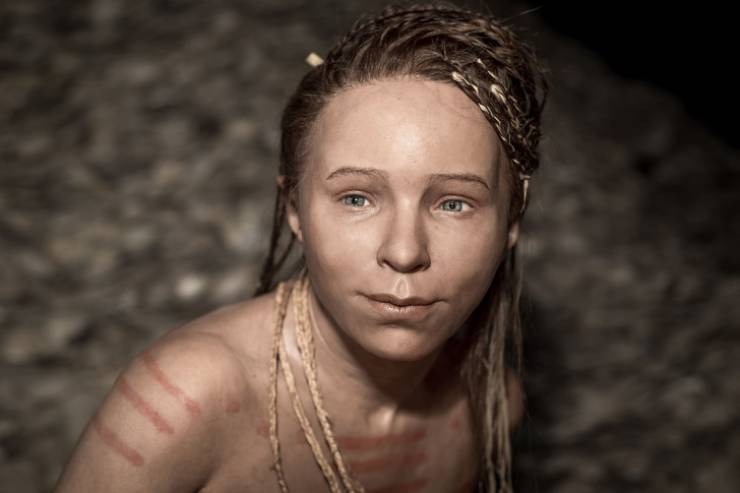
Gender: women